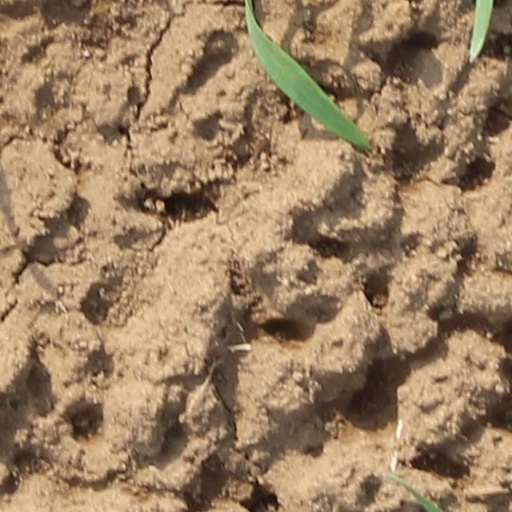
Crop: wheat